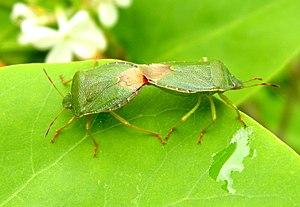
La punaise verte est une espèce européenne d'insectes hétéroptères, une punaise malodorante de la famille des Pentatomidae.